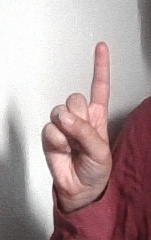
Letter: bb